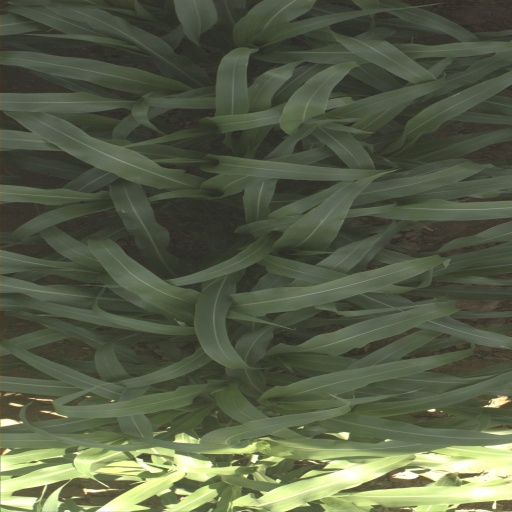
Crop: sorghum